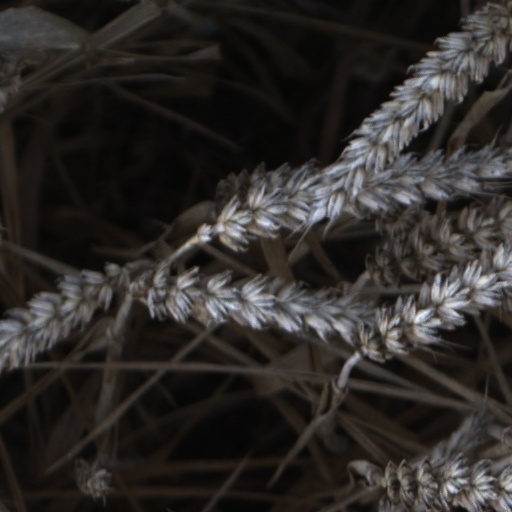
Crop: wheat